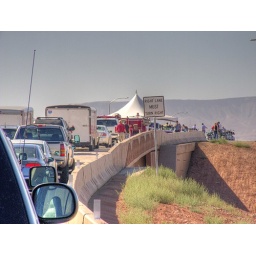
Cars, motorcycles and trucks line up over the bridge to open the road after ceremonies with city, and state officials